Cirencester Park Polo Club

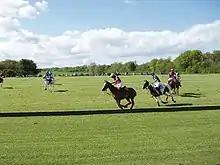
Polo at the Cirencester Park Polo Club

The Cirencester Park Polo Club is a polo club in Cirencester, Gloucestershire, England, situated on the ground of Ivy Lodge within the estate of Earl Bathurst's country house Cirencester Park.